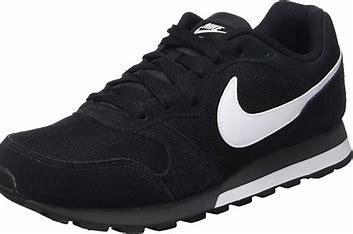
Brand: Nike
Model: MD Runner 2